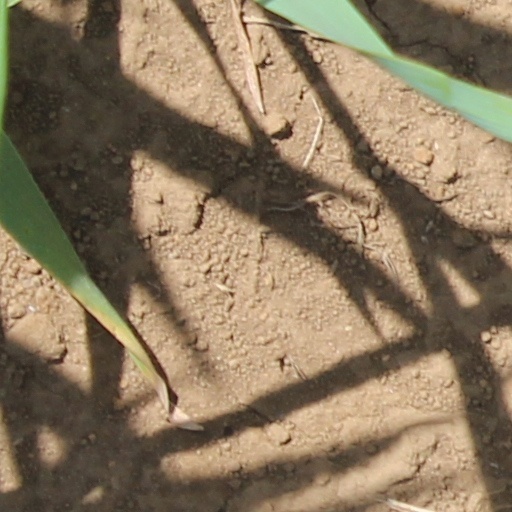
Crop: wheat